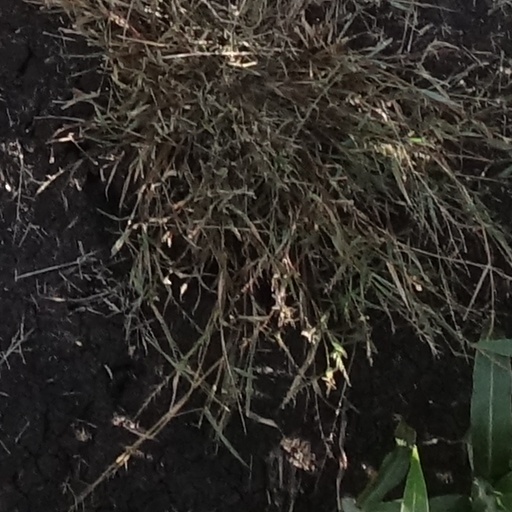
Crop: sorghum